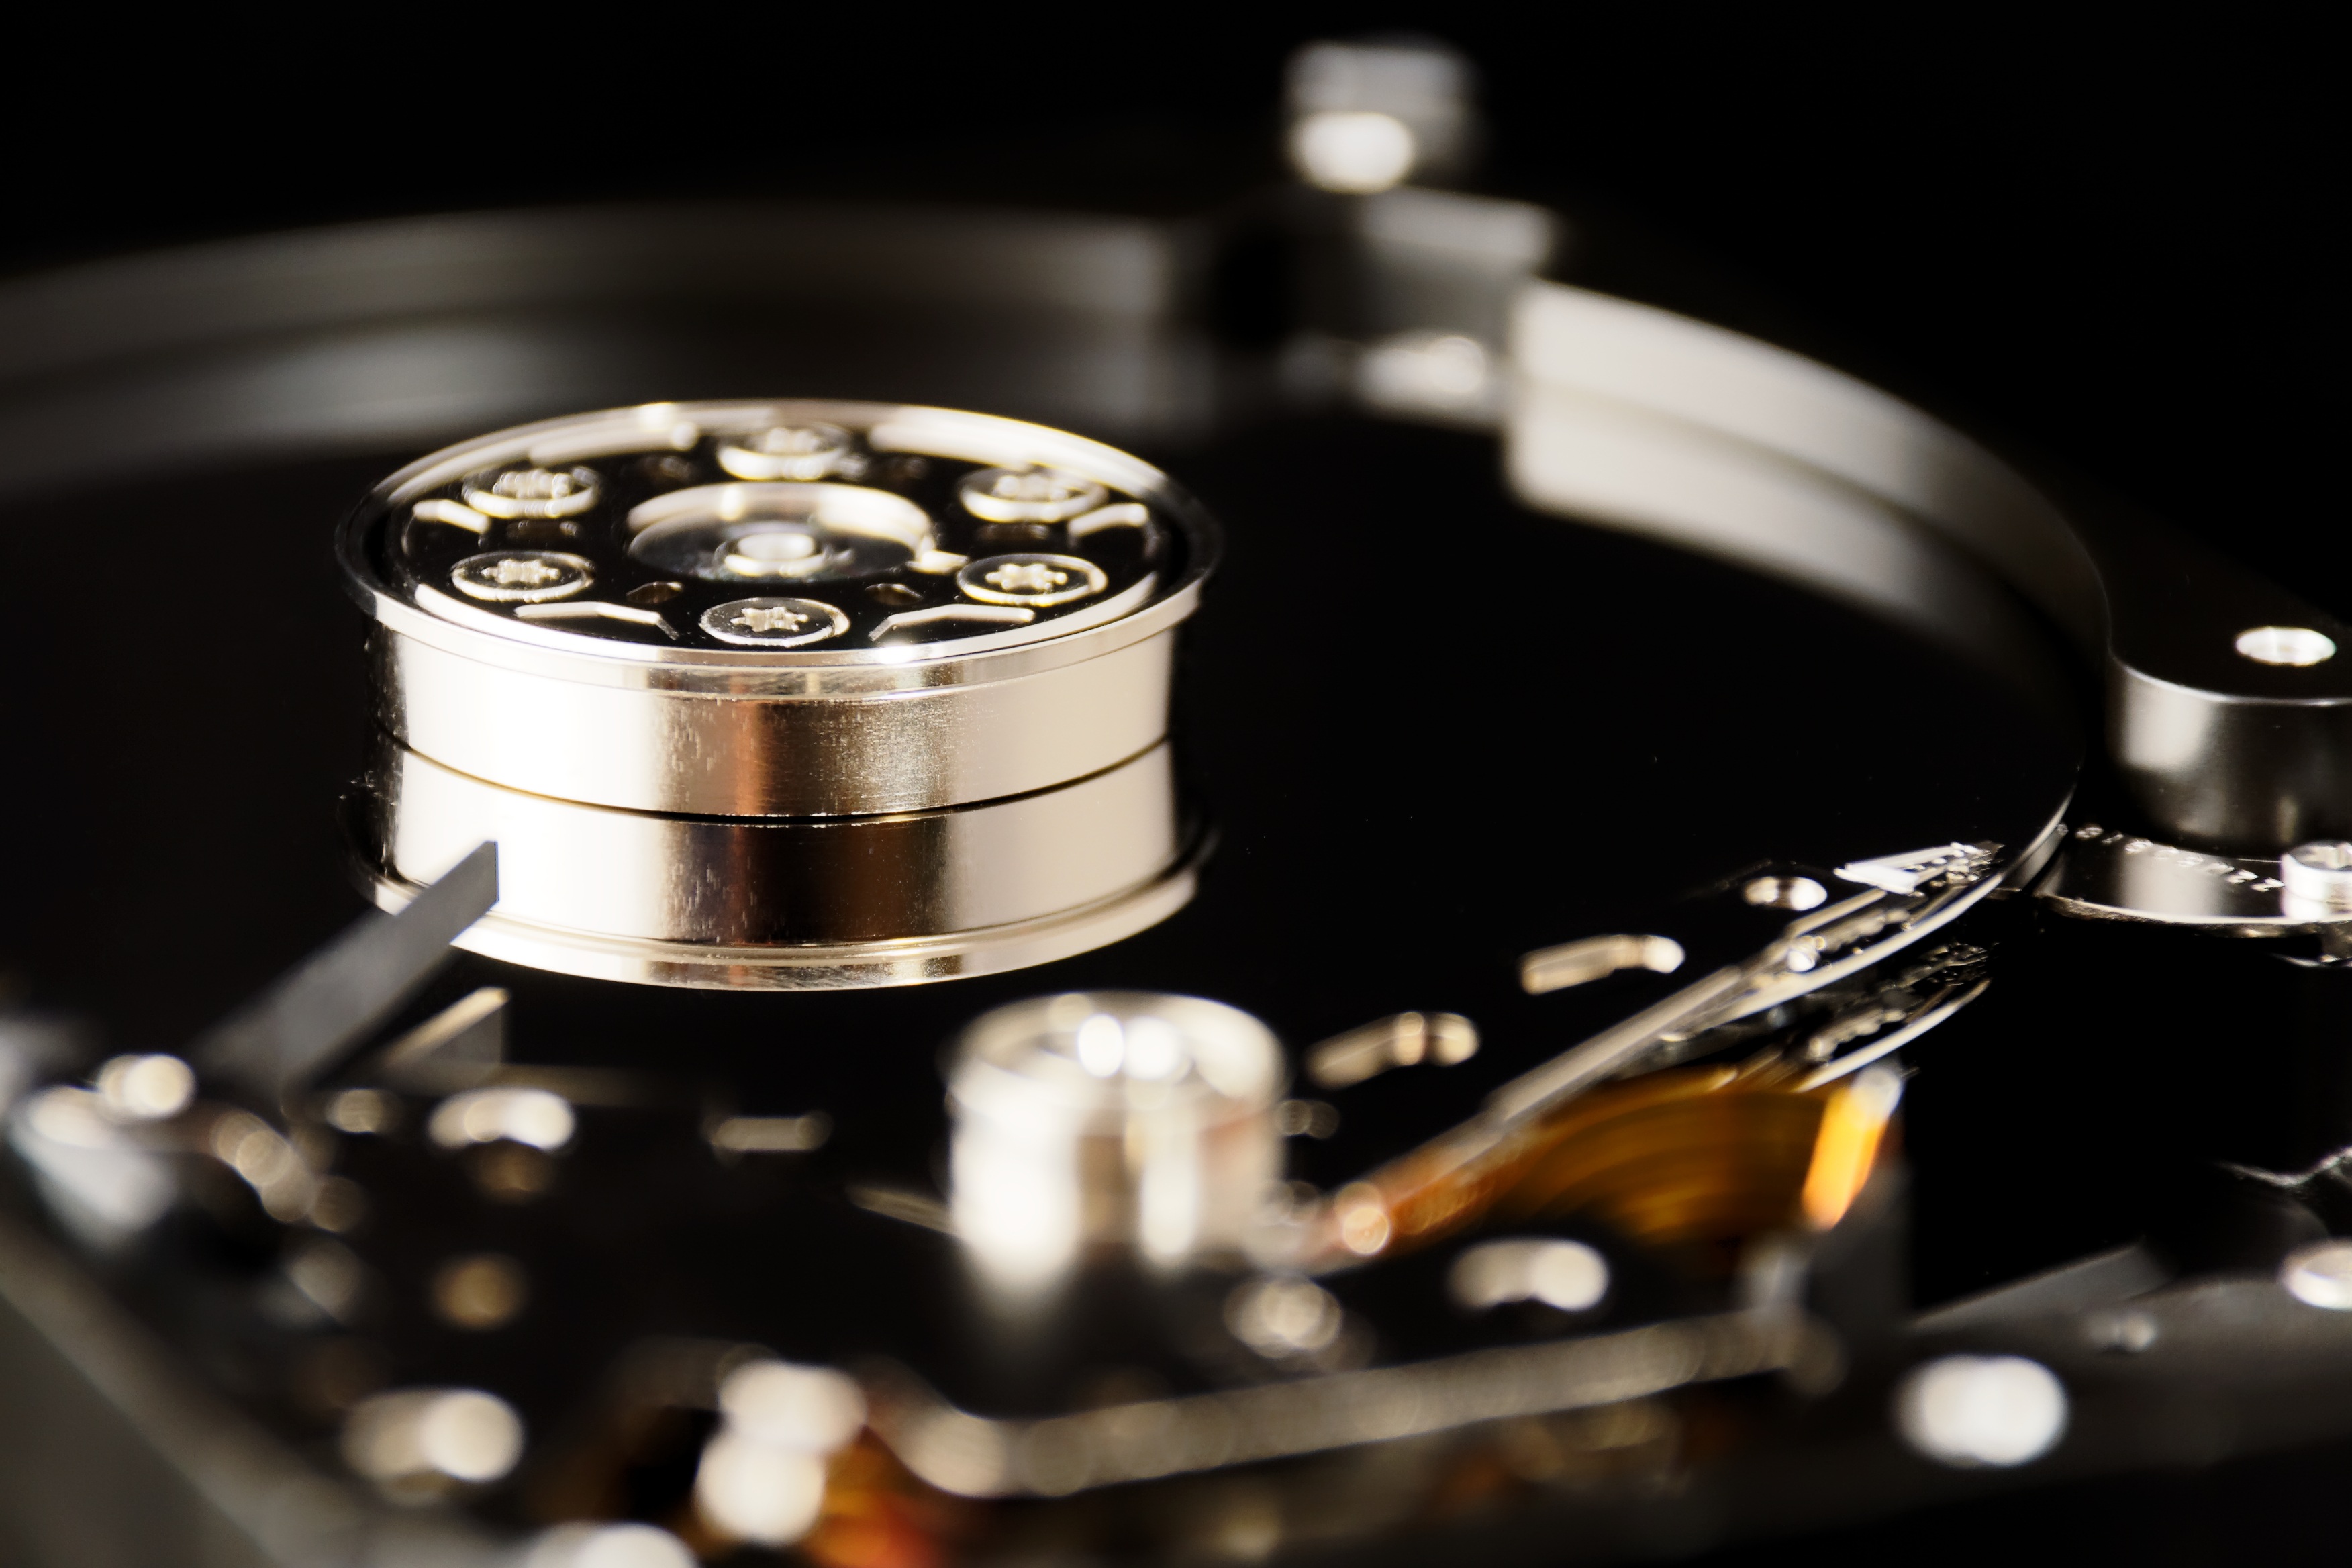
computer, watch, technology, memory, electronics, digital, pc, server, storage medium, hard drive, hdd, edp, gun accessory